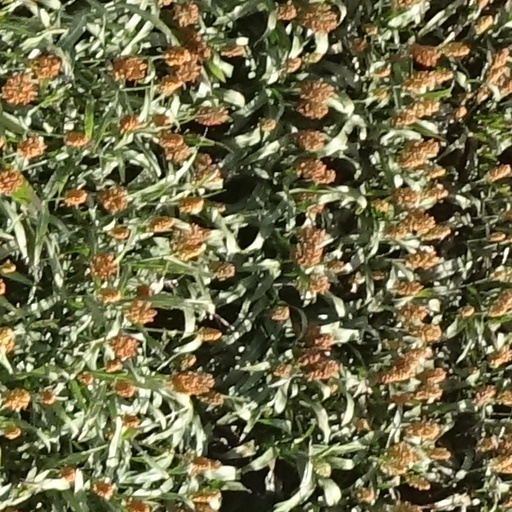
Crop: sorghum